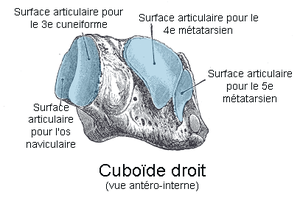
Le cuboïde ou os cuboïde est un des sept os du tarse présents sur le bord externe du pied où il semble prolonger la grande apophyse du calcaneus.